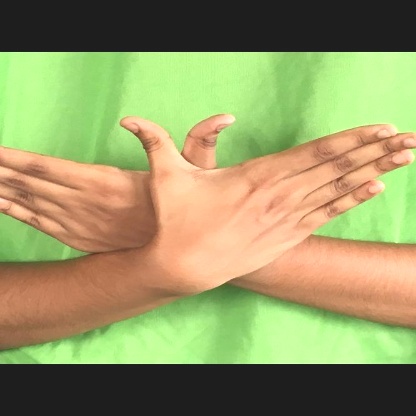
Mudra: Garuda